On an Island with You

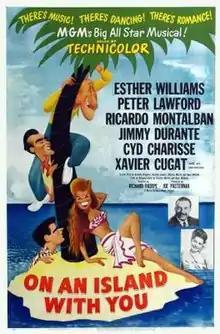
Theatrical release poster

On an Island with You is a 1948 American musical Technicolor romantic comedy film directed by Richard Thorpe. It stars Esther Williams, Peter Lawford, Ricardo Montalbán, Cyd Charisse, Kathryn Beaumont and Jimmy Durante.